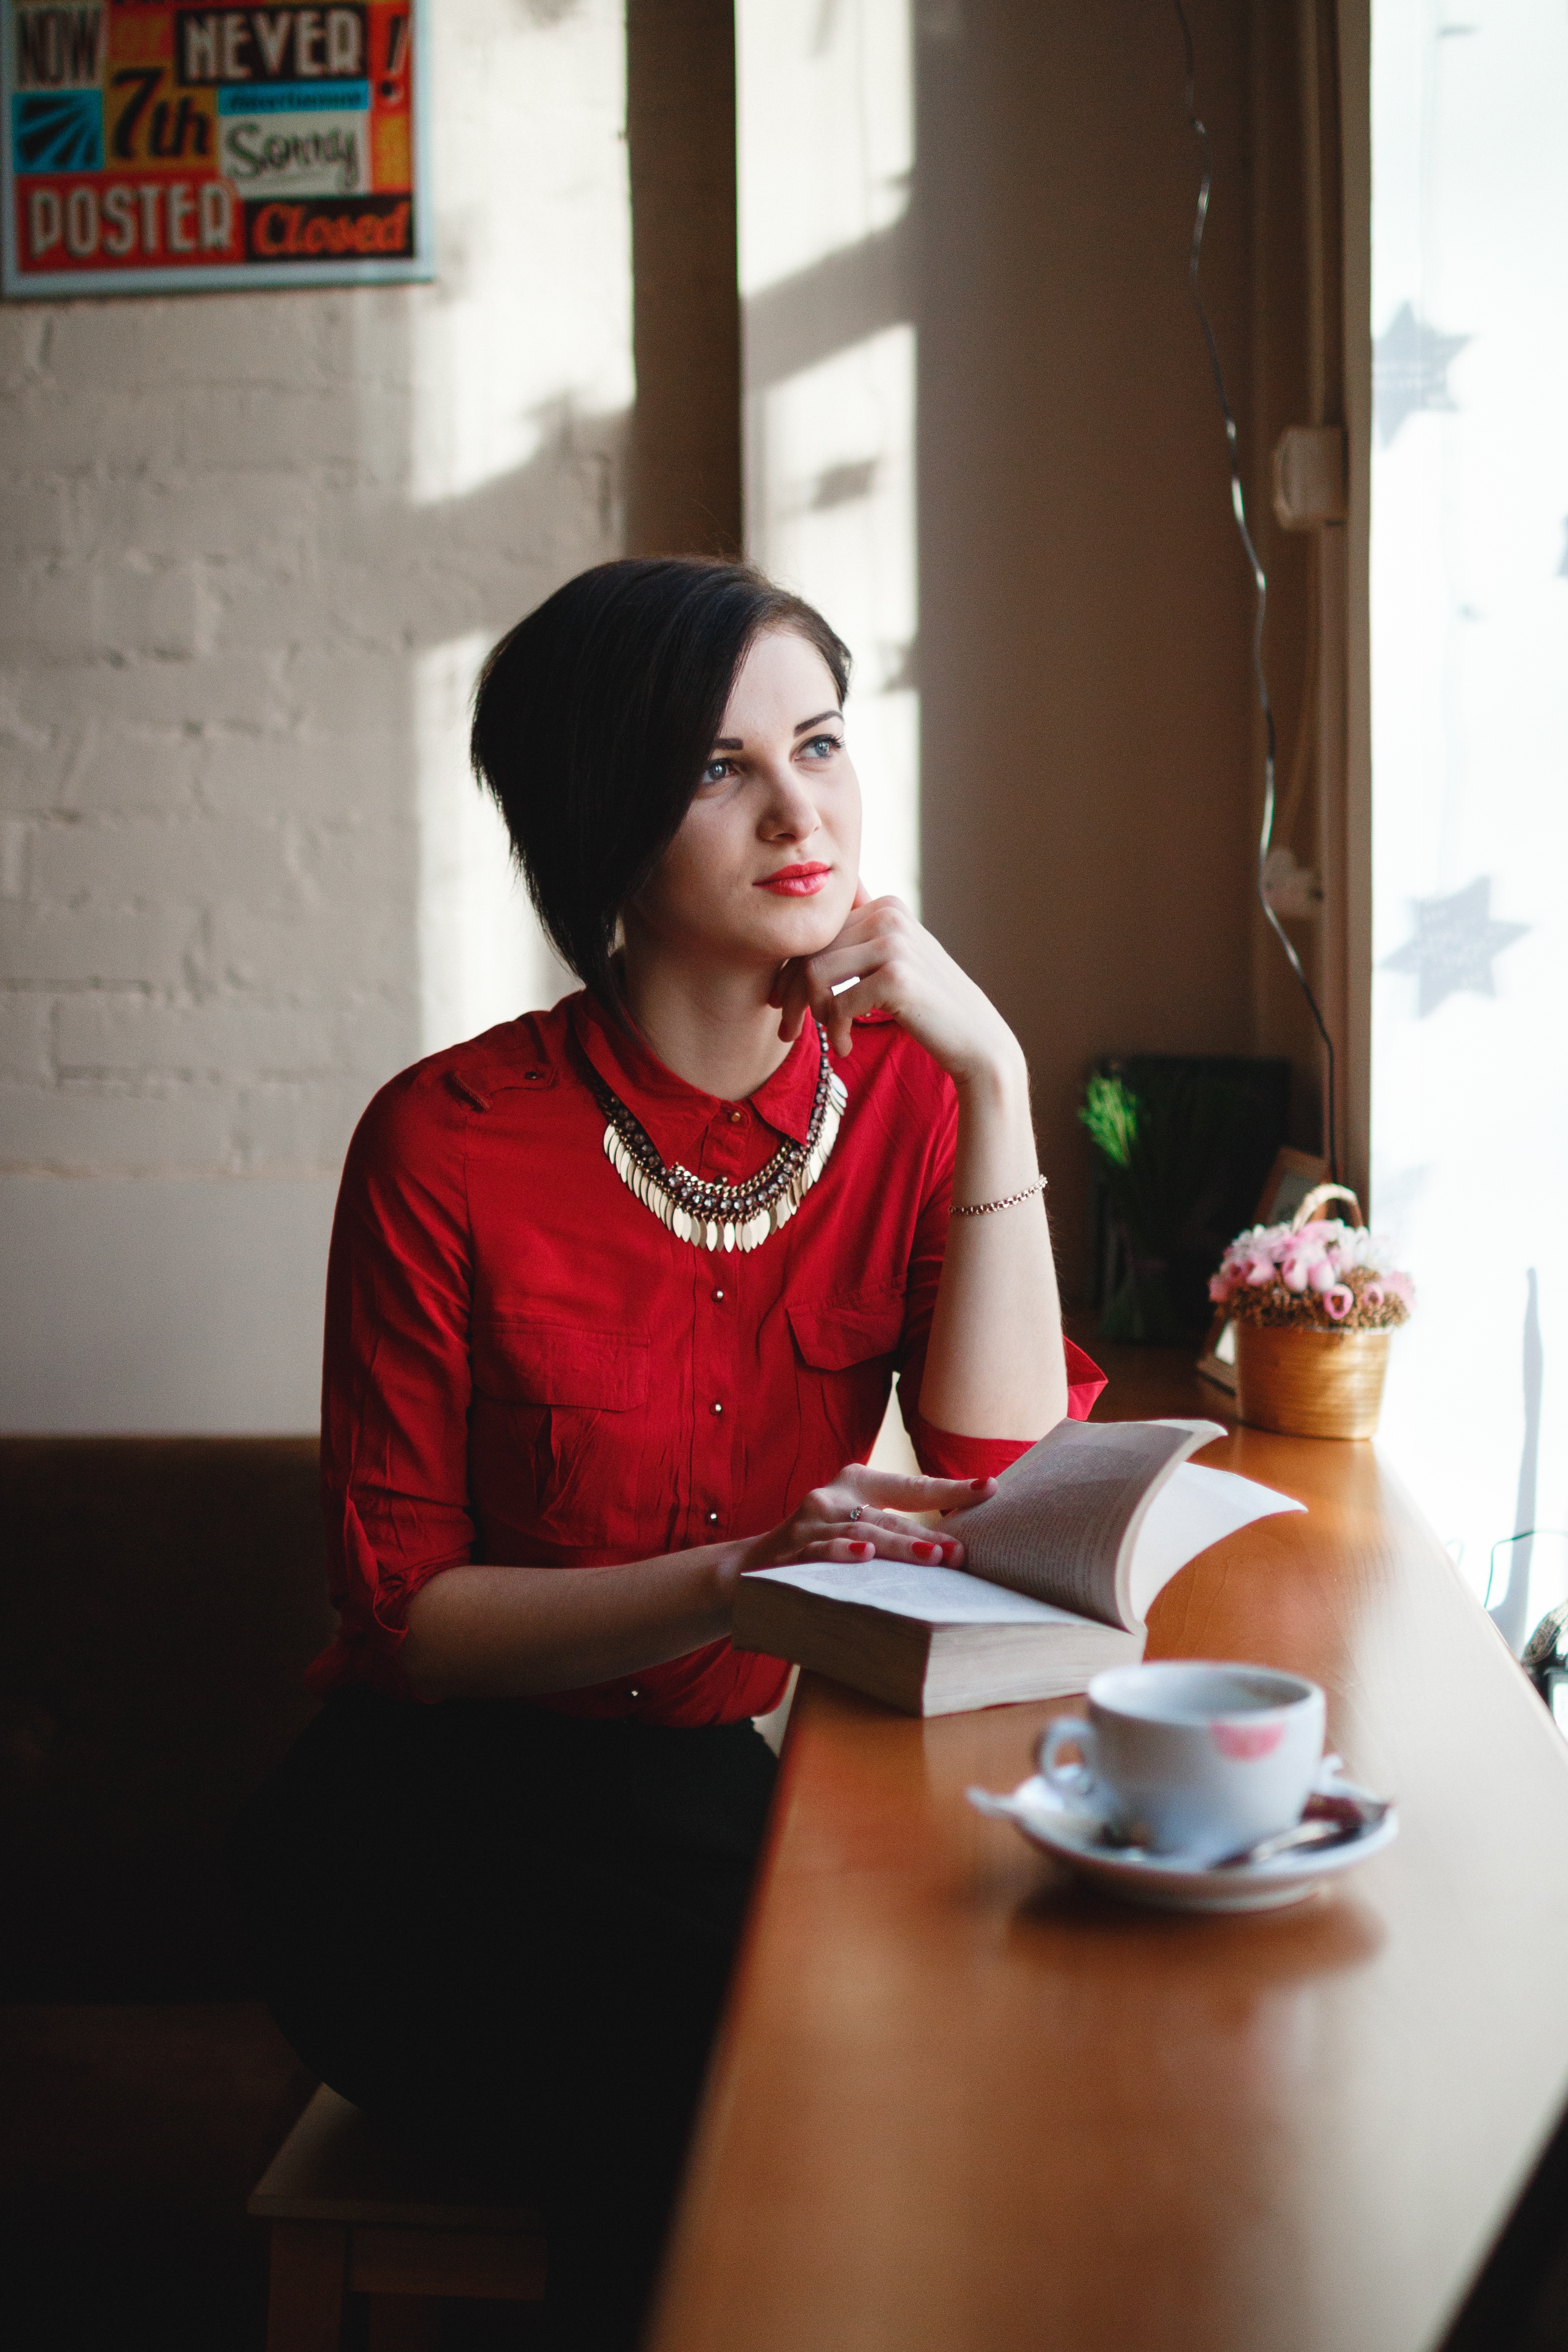
girl, woman, reading, portrait, red, black, thoughtful, lady, beauty